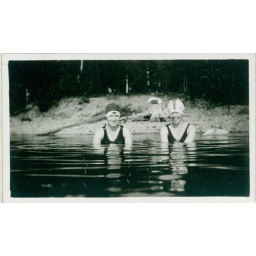
old bathing garb girls in pool